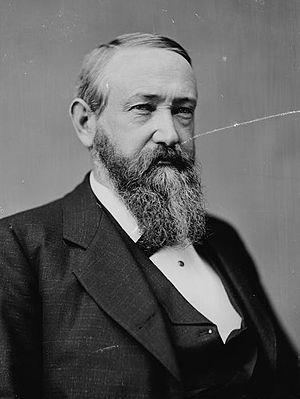
Benjamin Harrison, né le 20 août 1833 dans le comté de Hamilton et mort le 13 mars 1901 à Indianapolis, est un militaire, juriste et homme d'État américain. Il est le 23ᵉ président des États-Unis, en fonction de 1889 à 1893.